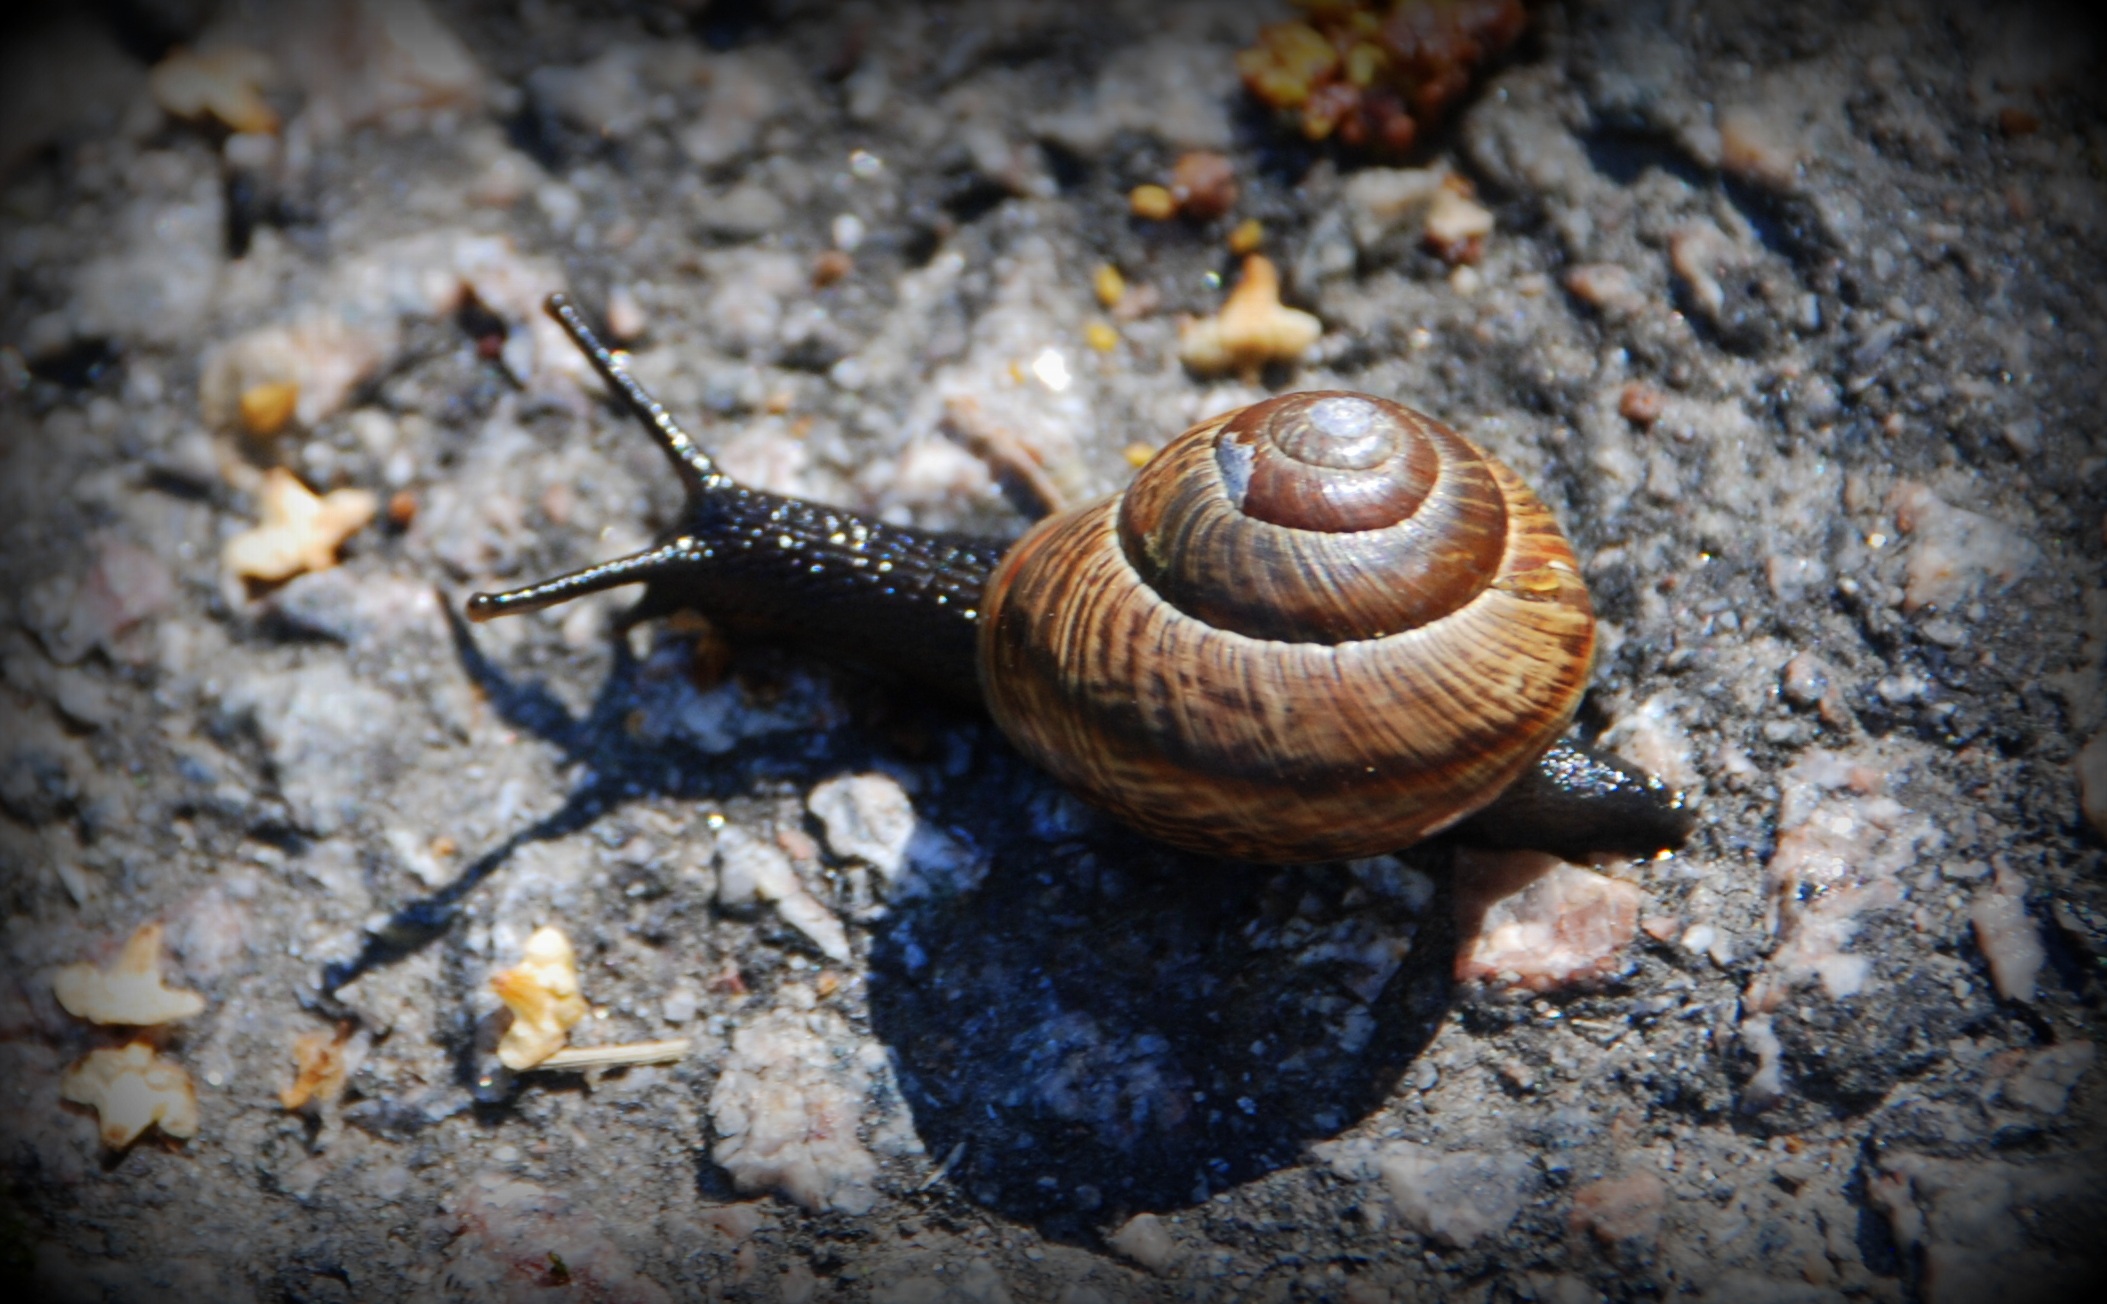
nature, animal, summer, tarmac, wildlife, brown, fauna, invertebrate, close up, snail, molluscs, schnecken, macro photography, sea snail, marine biology, snails and slugs